Thorington Street

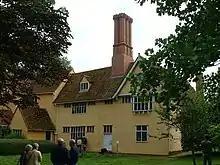
Thorington Hall

Thorington Hall is a Grade-II* Listed manor house, owned and managed by the National Trust, but not regularly open to the public. It is described as "one of the best timber-framed houses in Suffolk".